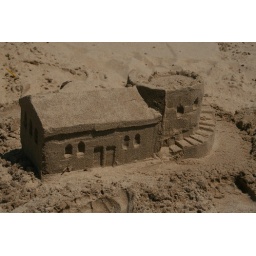
Sand sculptures at a sand sculpture building competition at the beach in Grand Haven.